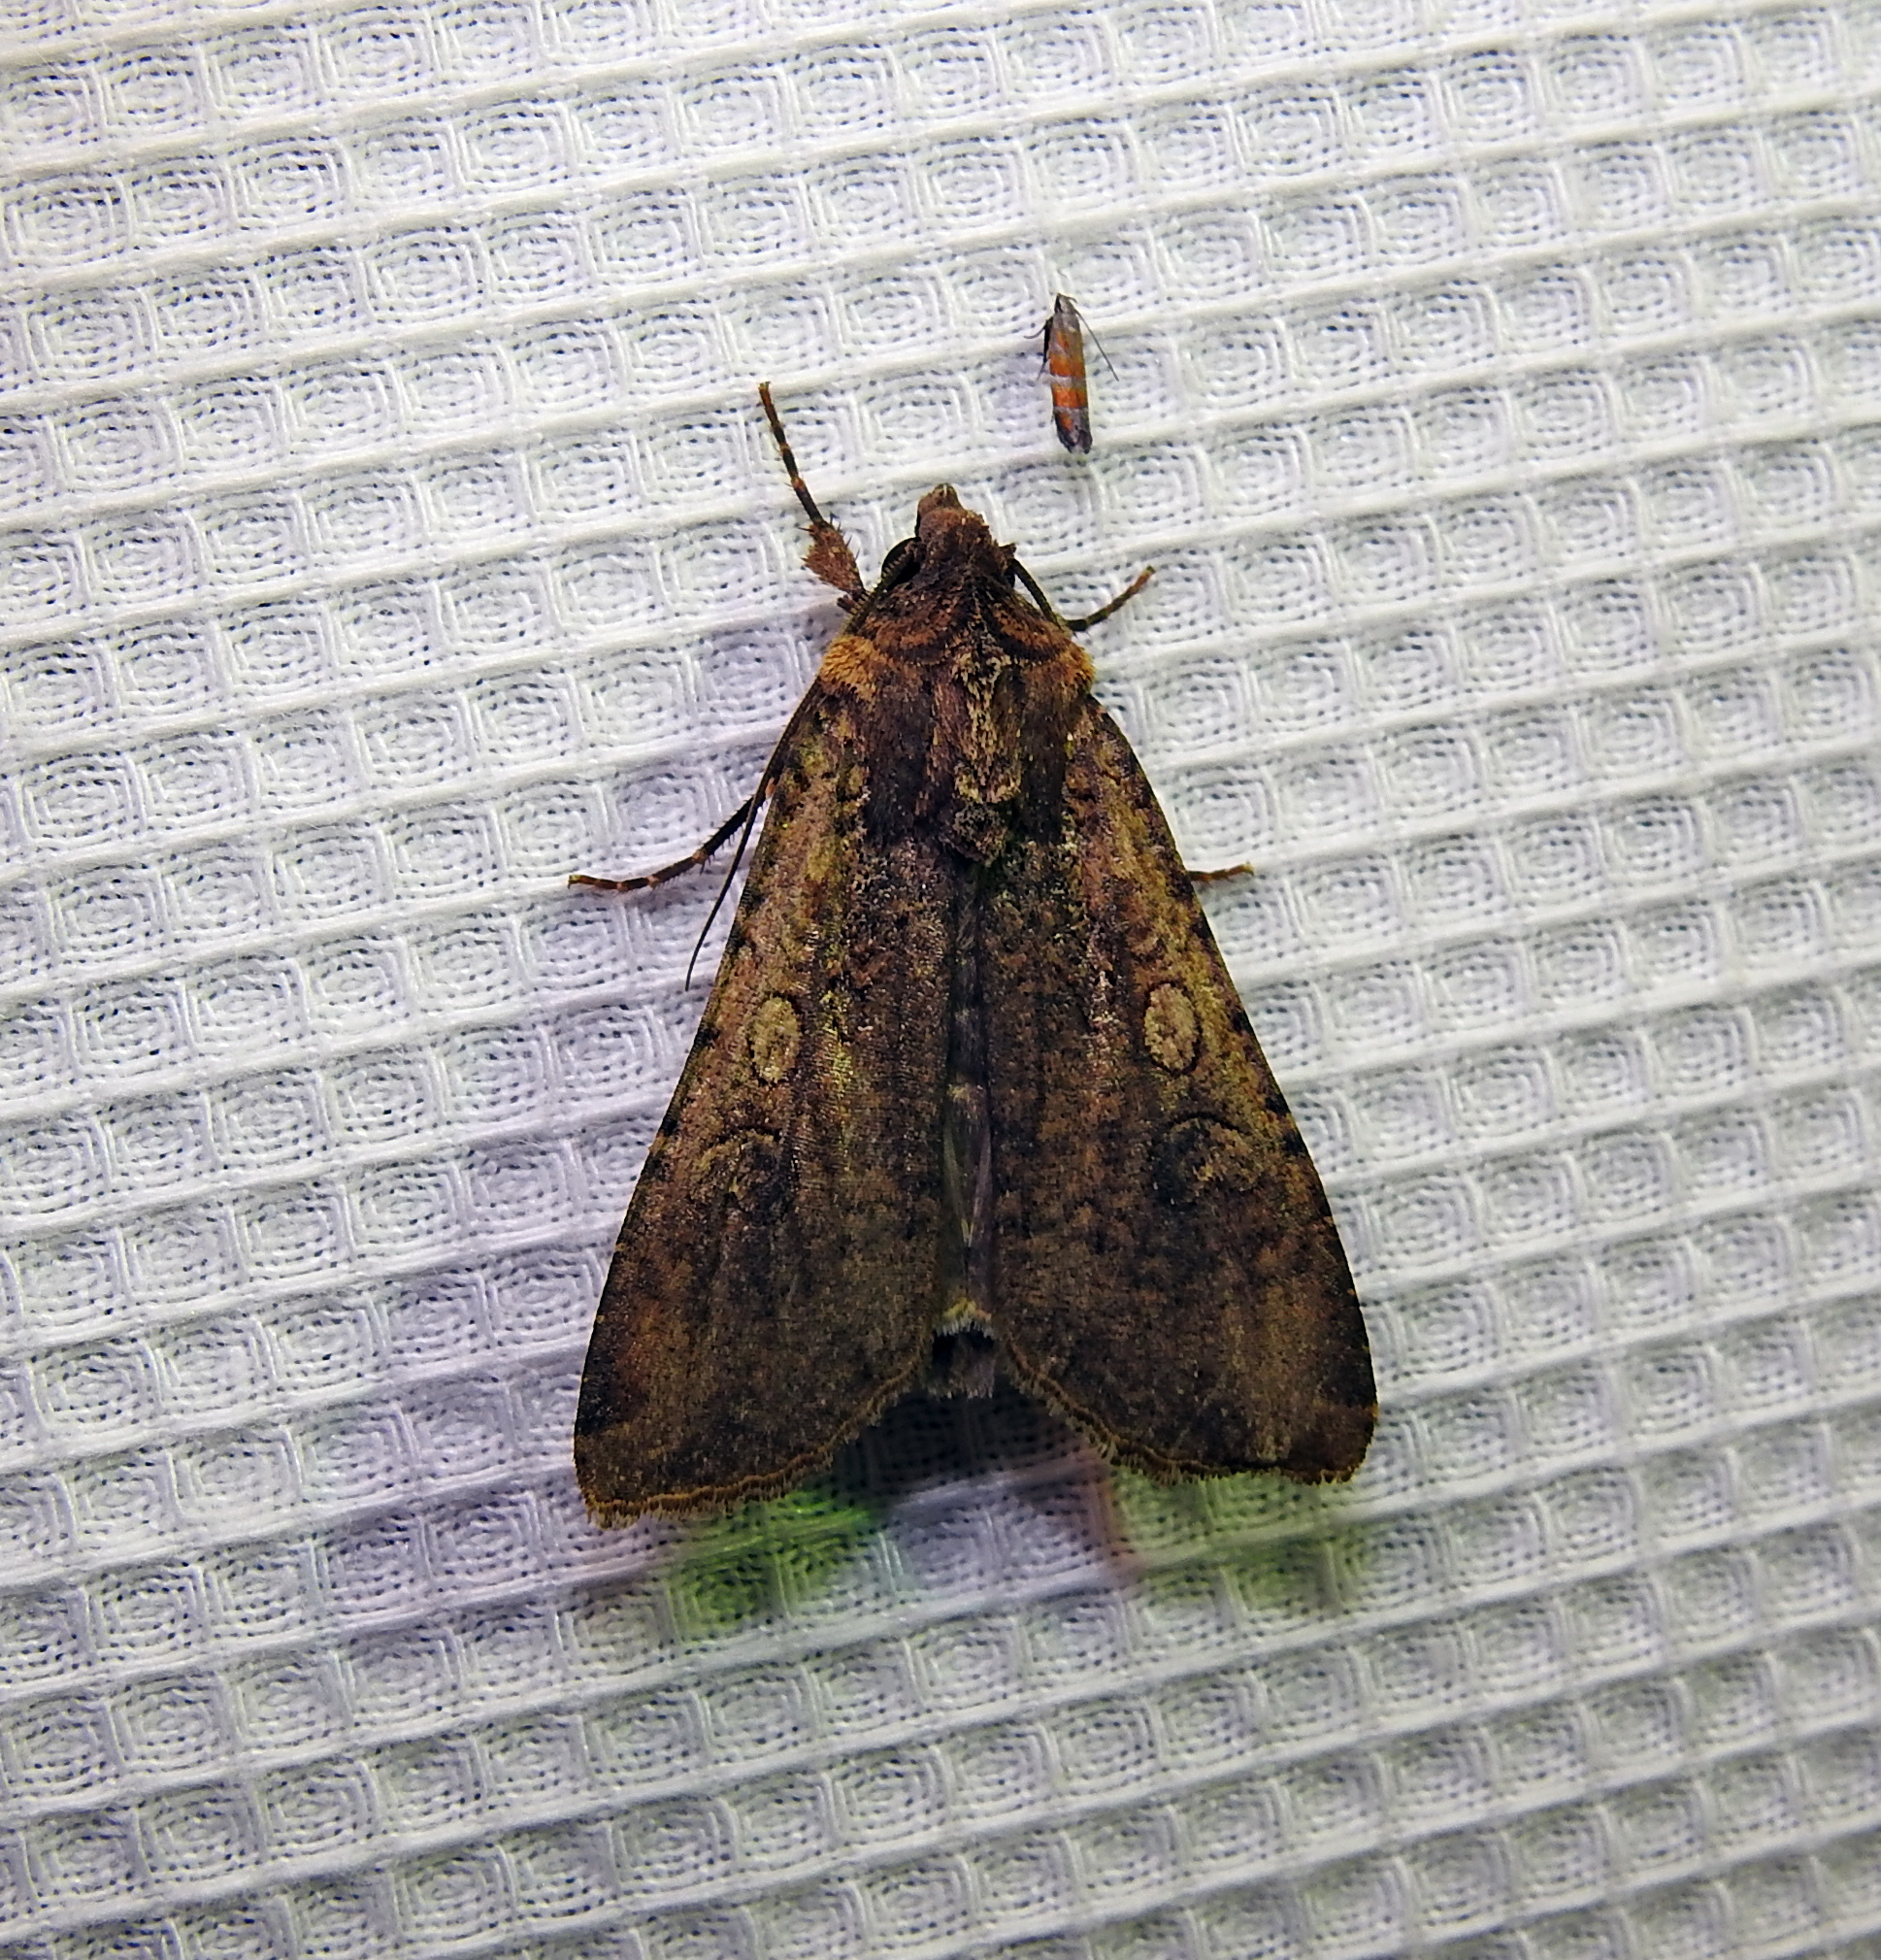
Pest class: cutworms